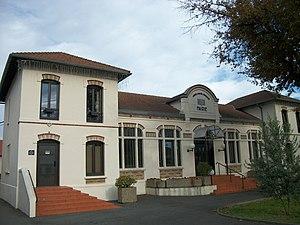
Mairie de Gourdan-Polignan
Gourdan-Polignan est une commune française située dans le département de la Haute-Garonne, en région Occitanie.